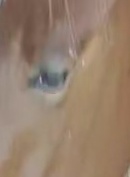
Face region: eyes (orbital_tightening_and_eye_area)
Pain indicator: moderately_present